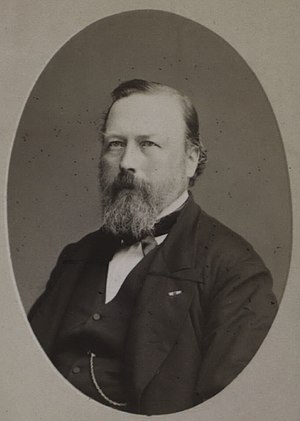
Hilmar Finsen
Søren Hilmar Steindór Finsen var en dansk-islandsk landshøvding, stiftamtmand og indenrigsminister.